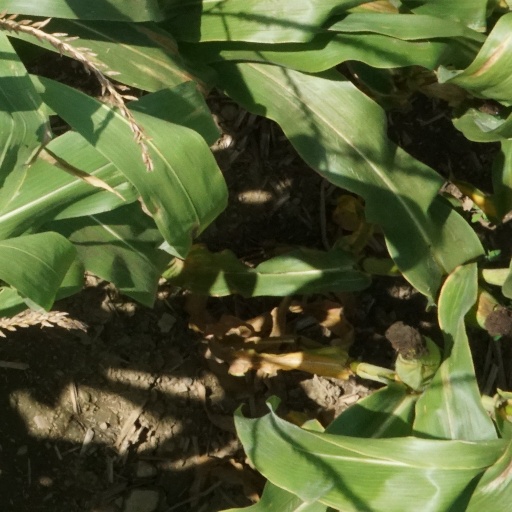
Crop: maize; corn